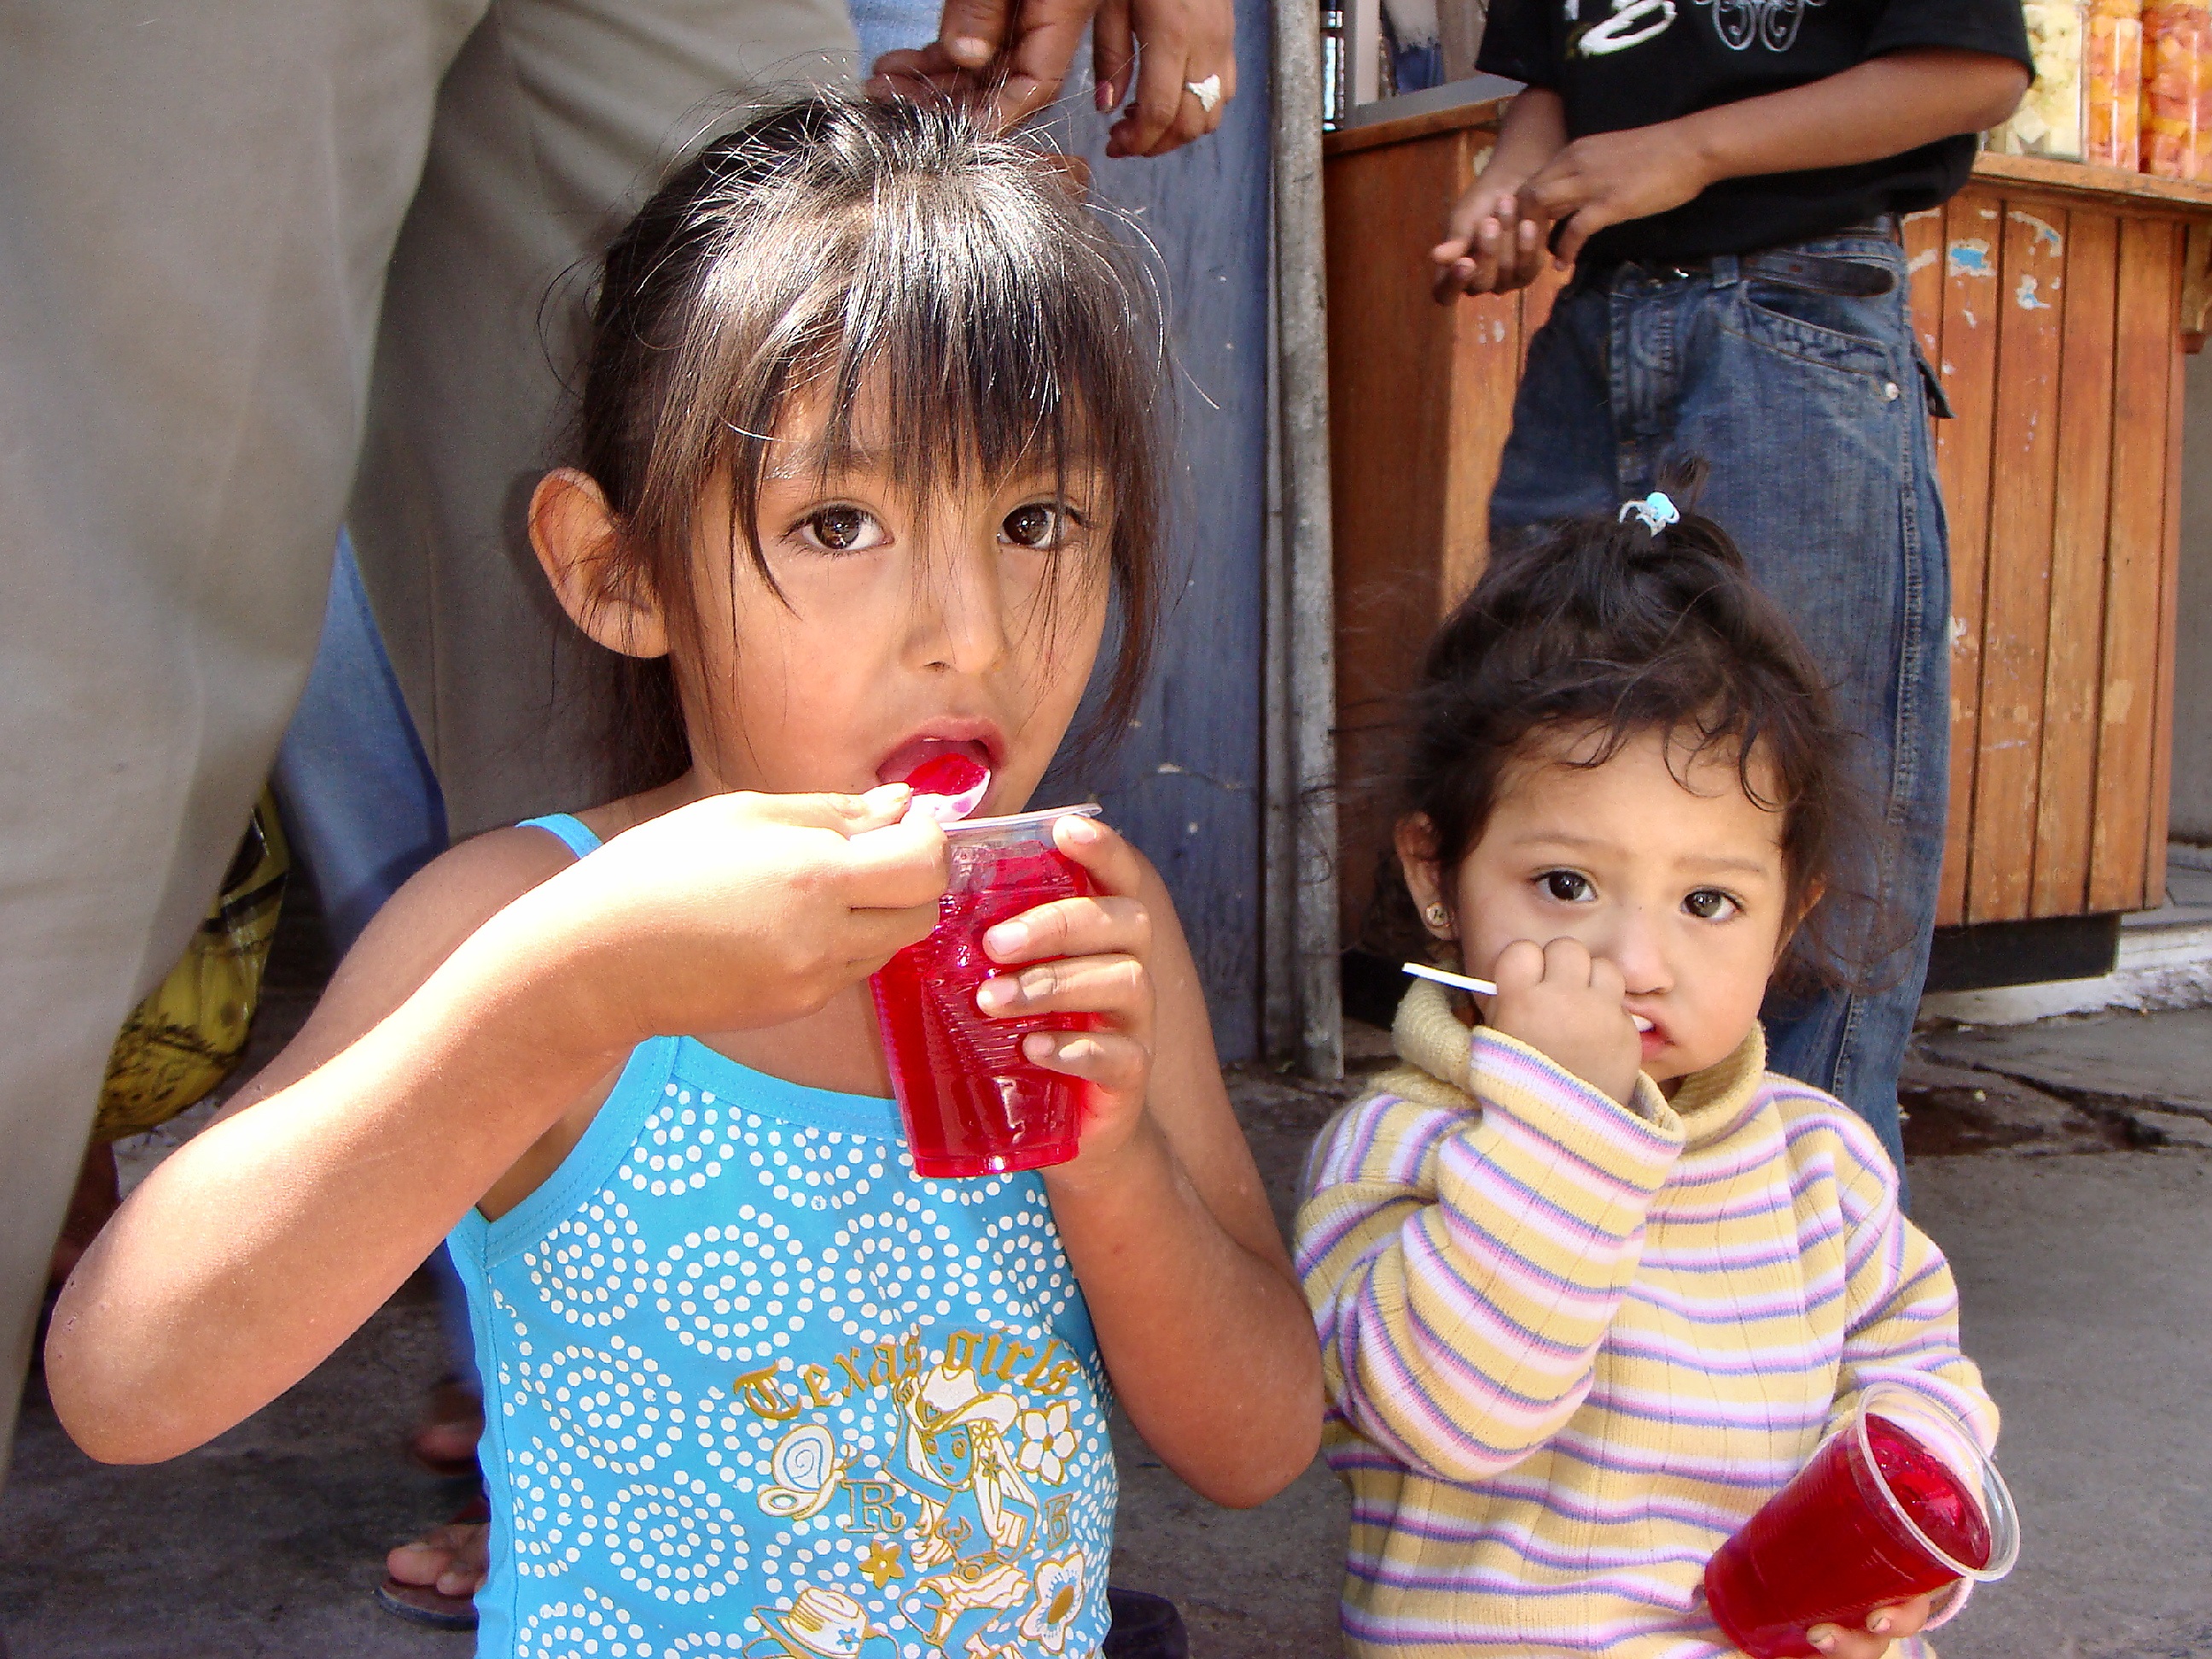
person, people, play, sweet, food, child, peru, eating, family, girls, infant, toddler, party, tasty, candy, day, birthday, goodies, eat sweets